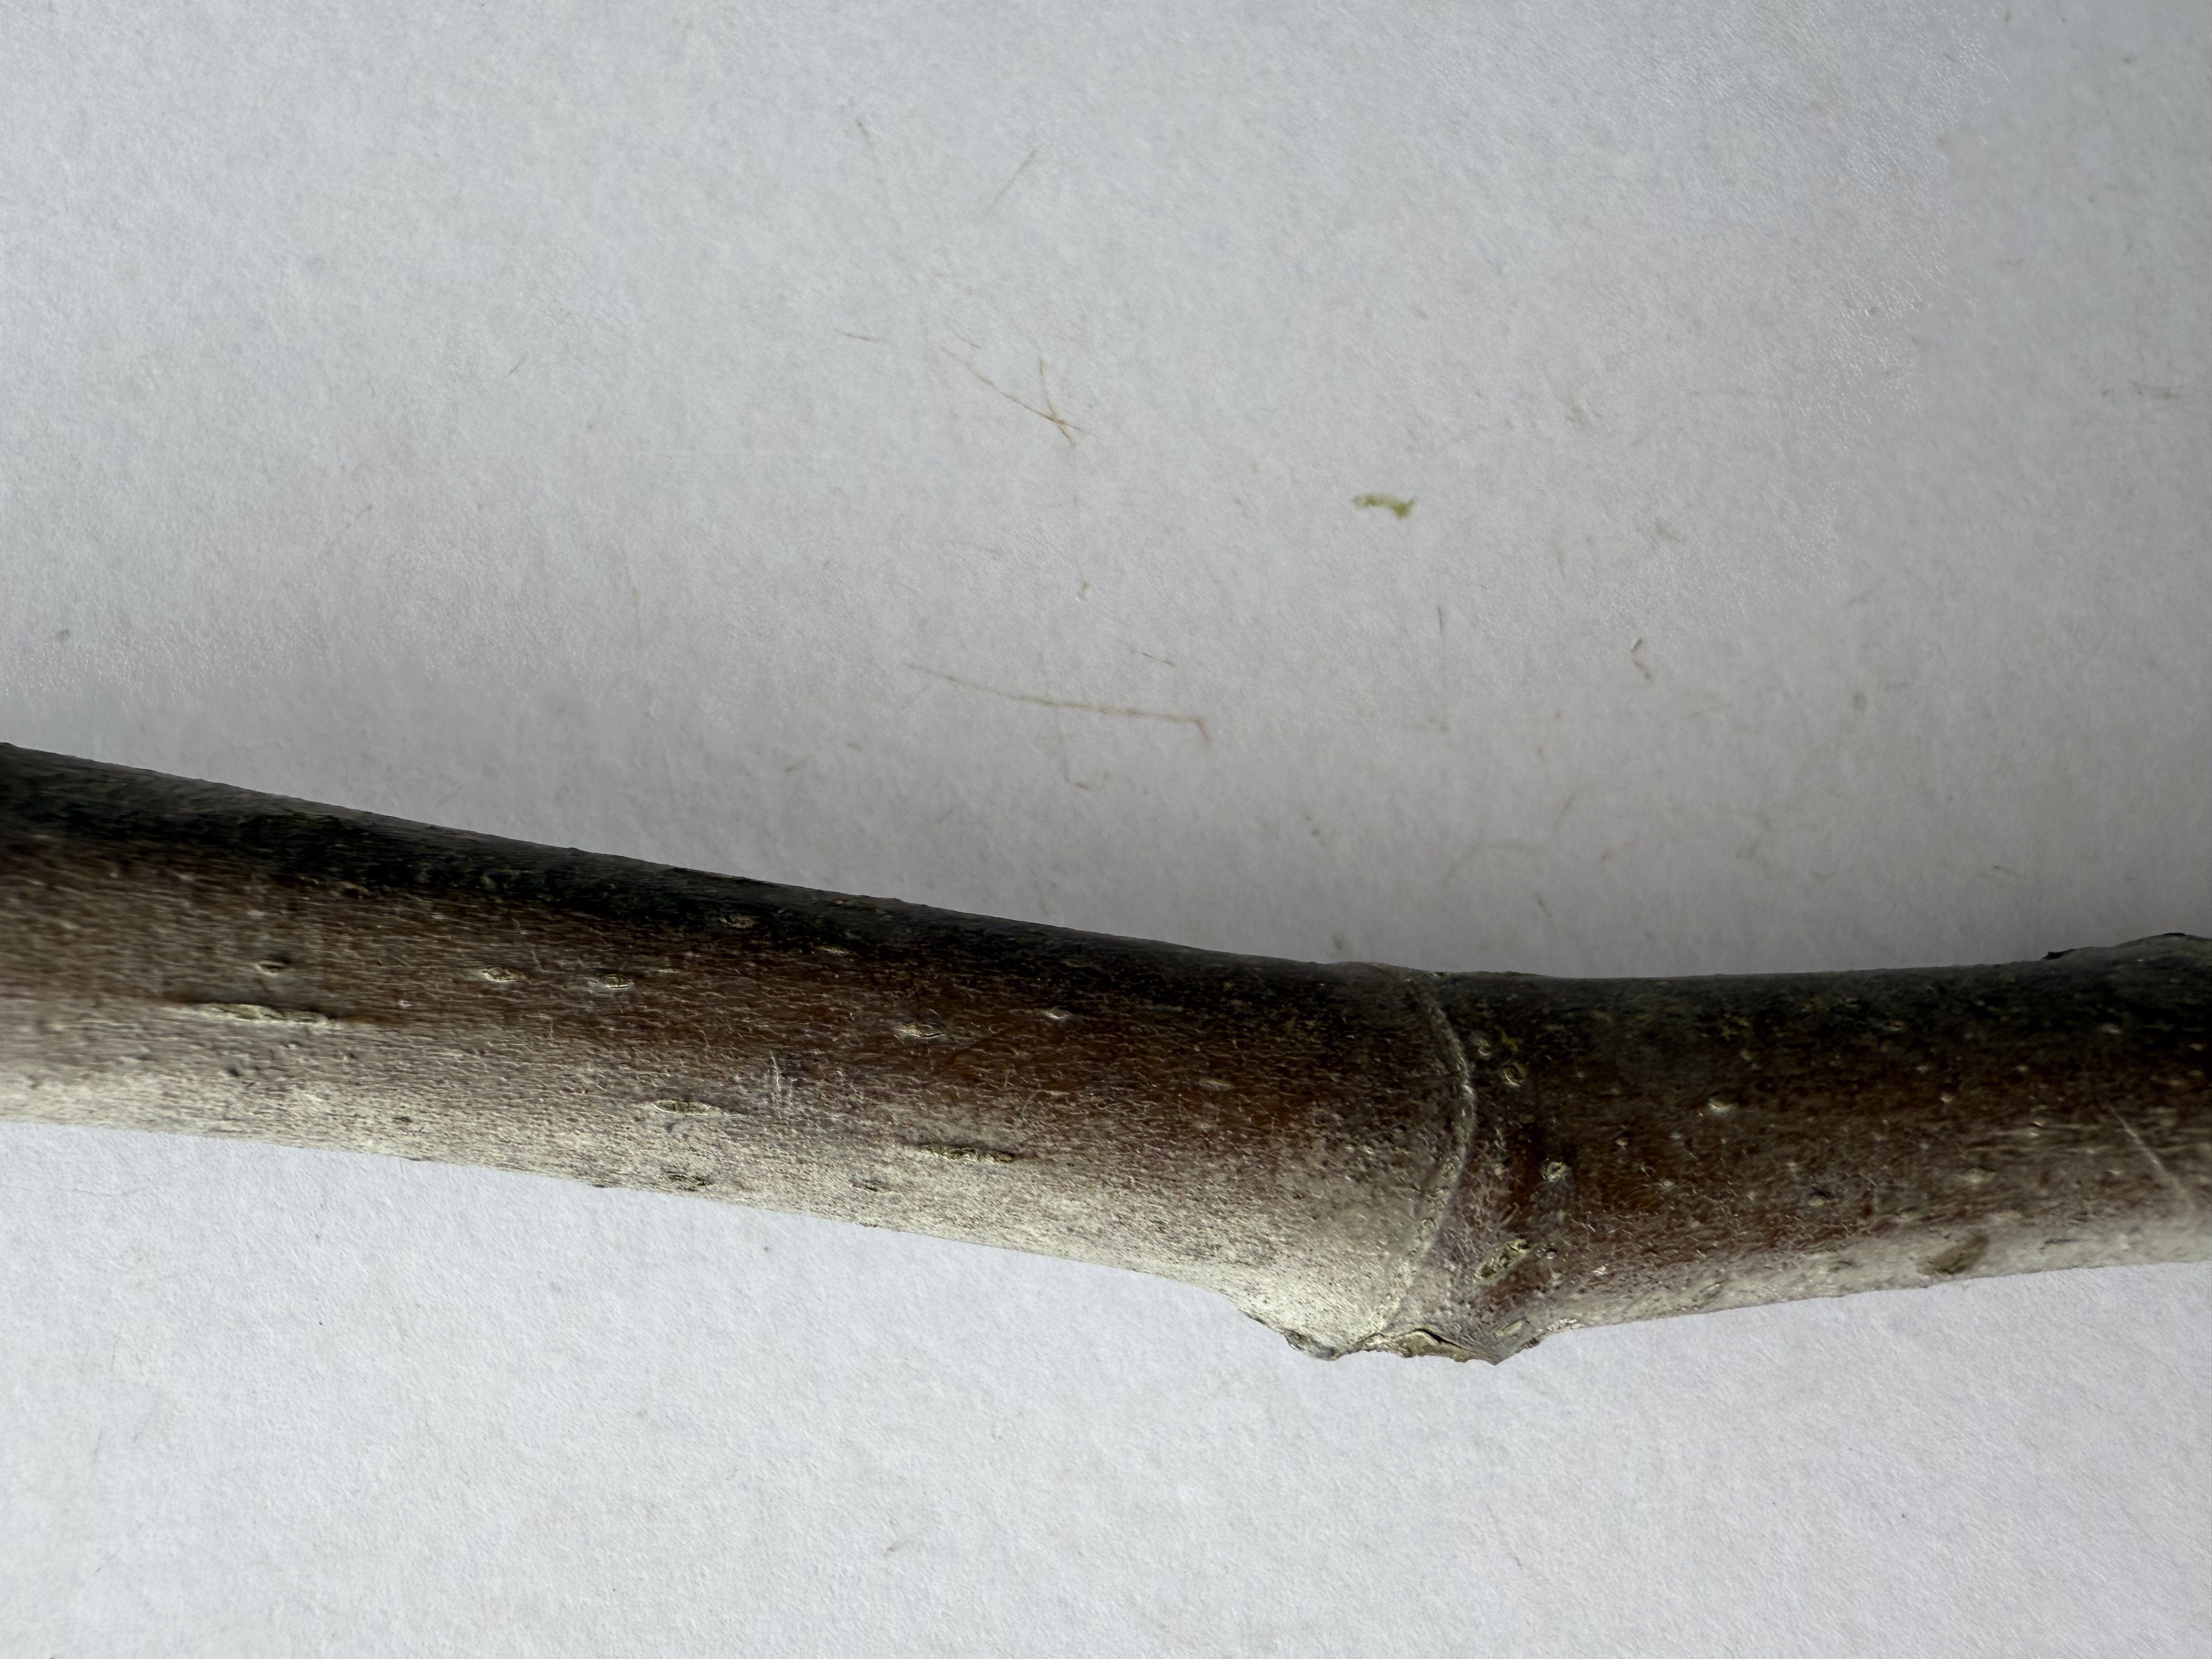
Variety: Black Fig